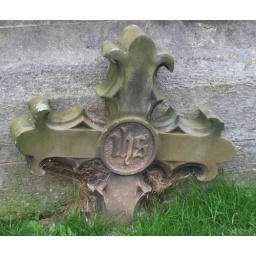
this is a cross from the roof that has fallen down and been placed by the side wall